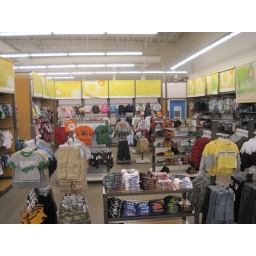
Boys in old toddler girl and newborn located in old Toddler boy